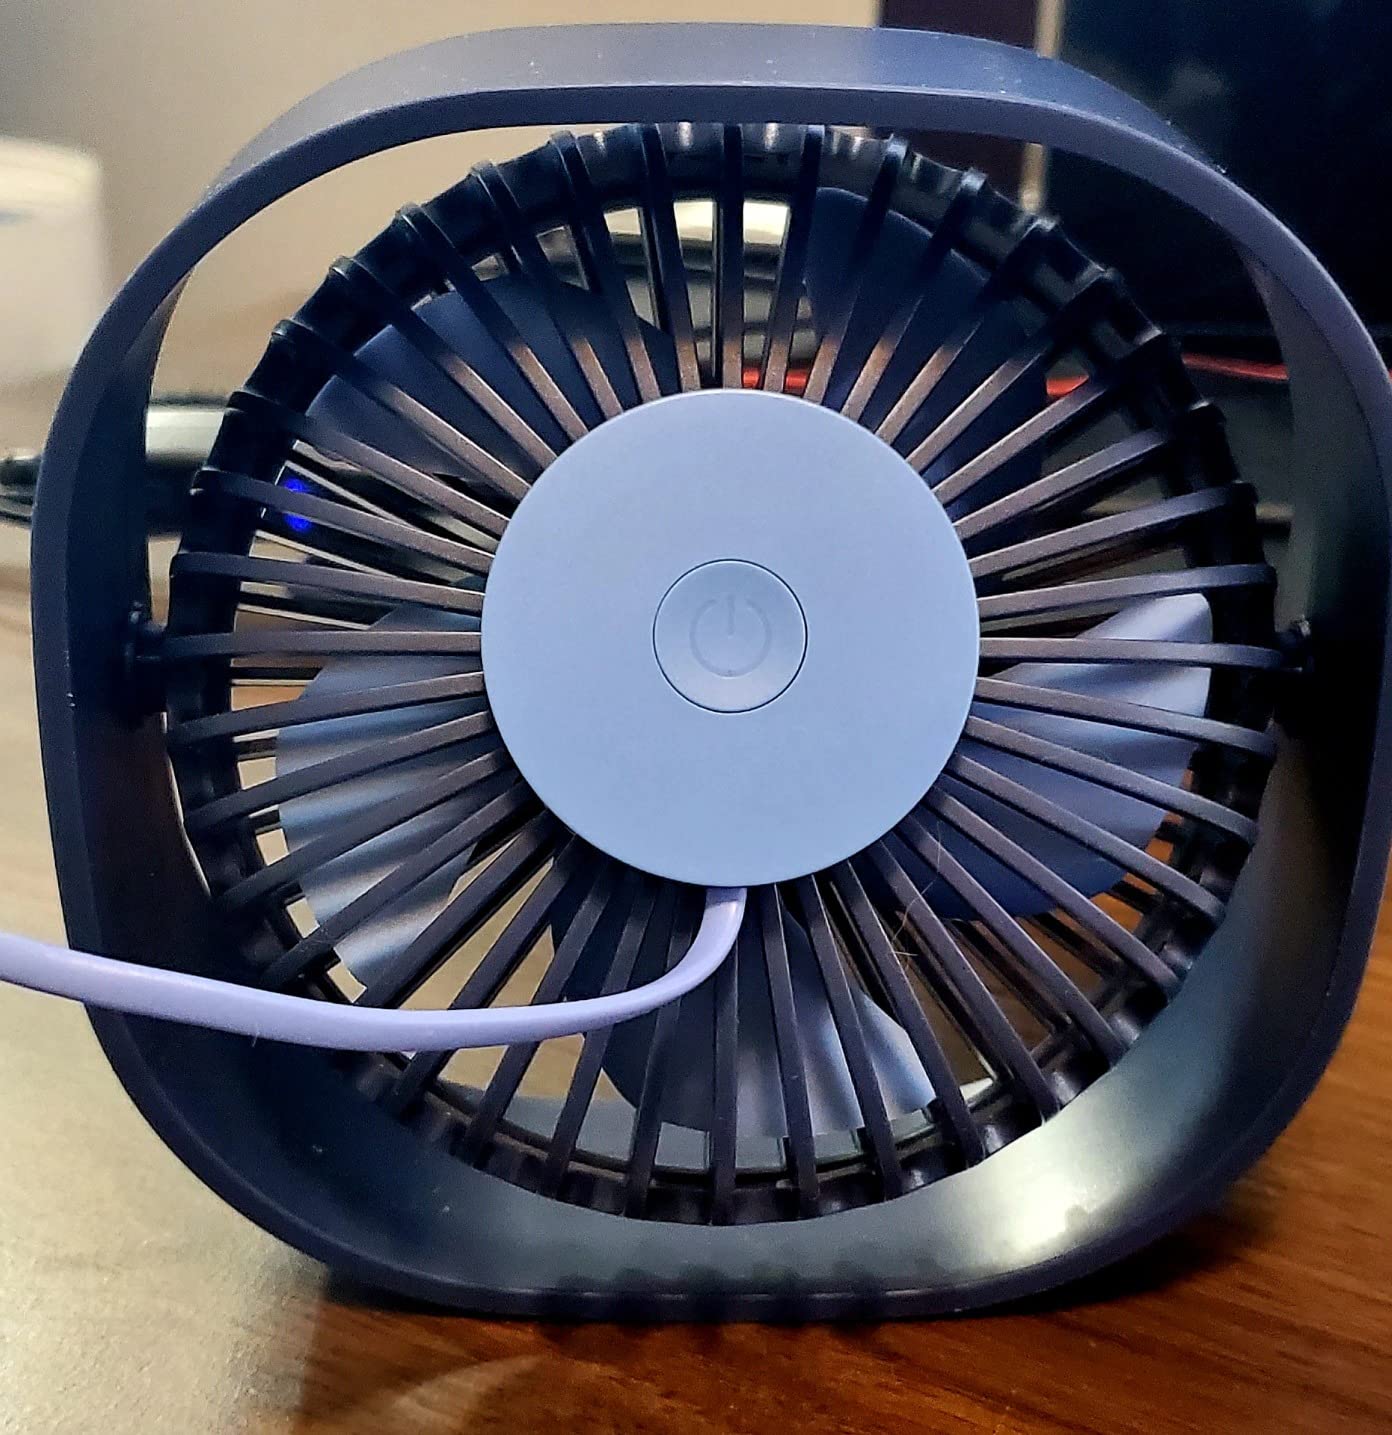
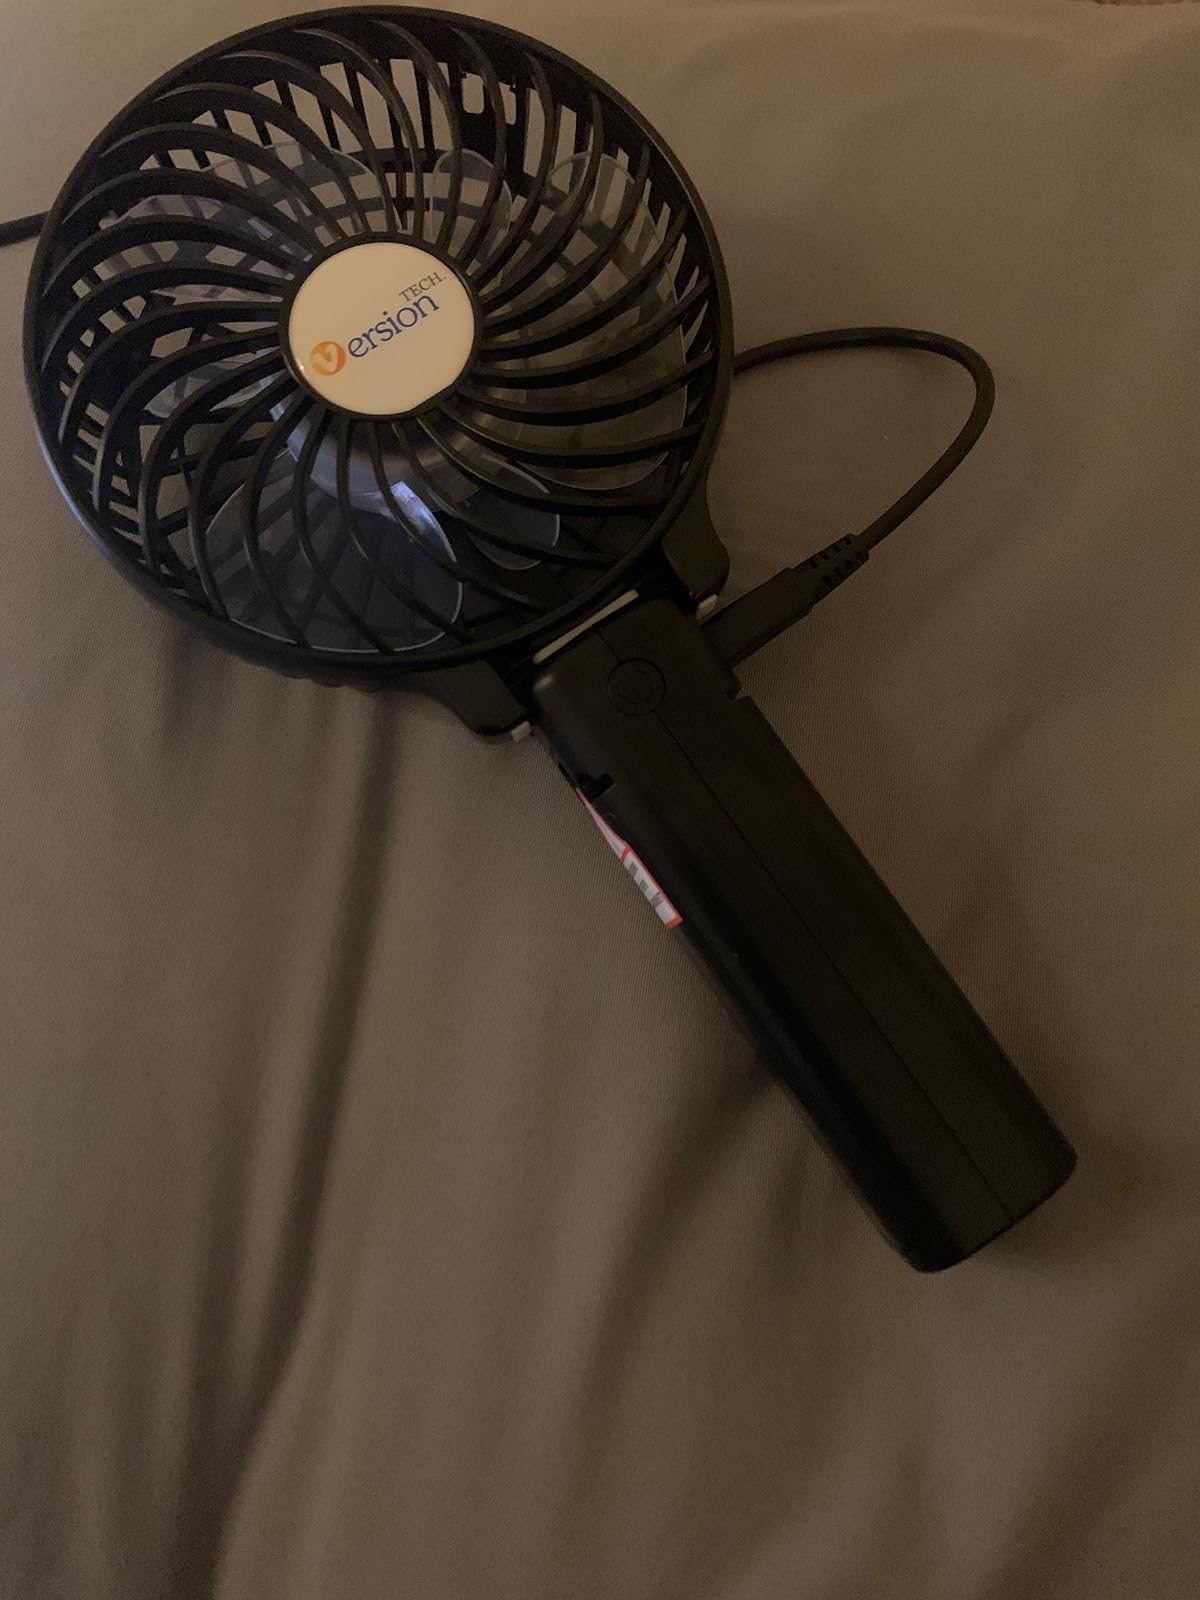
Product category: fan
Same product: no